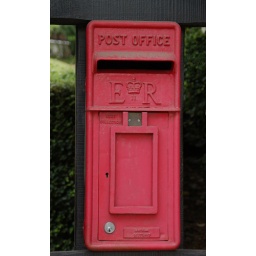
An anomaly in Villennes - British post office box